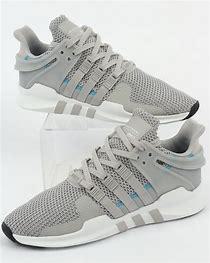
Brand: Adidas
Model: EQT Support Adv